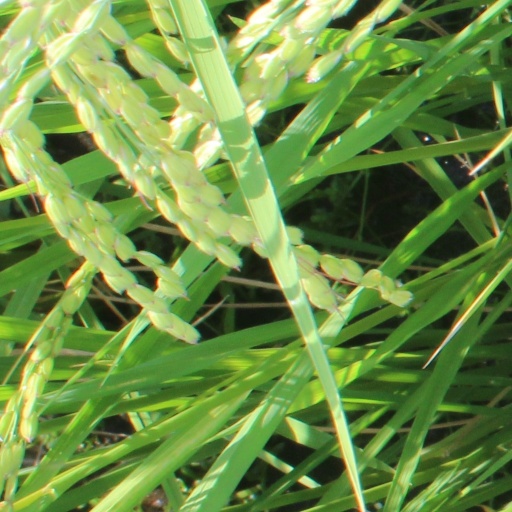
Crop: rice